Skotina

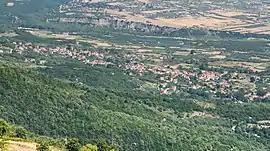
View of Skotina from south

Skotina is a rural settlement of the former municipality of East Olympos, itself part of the municipality of Dion-Olympos, in the Pieria regional unit, Central Macedonia, Greece.